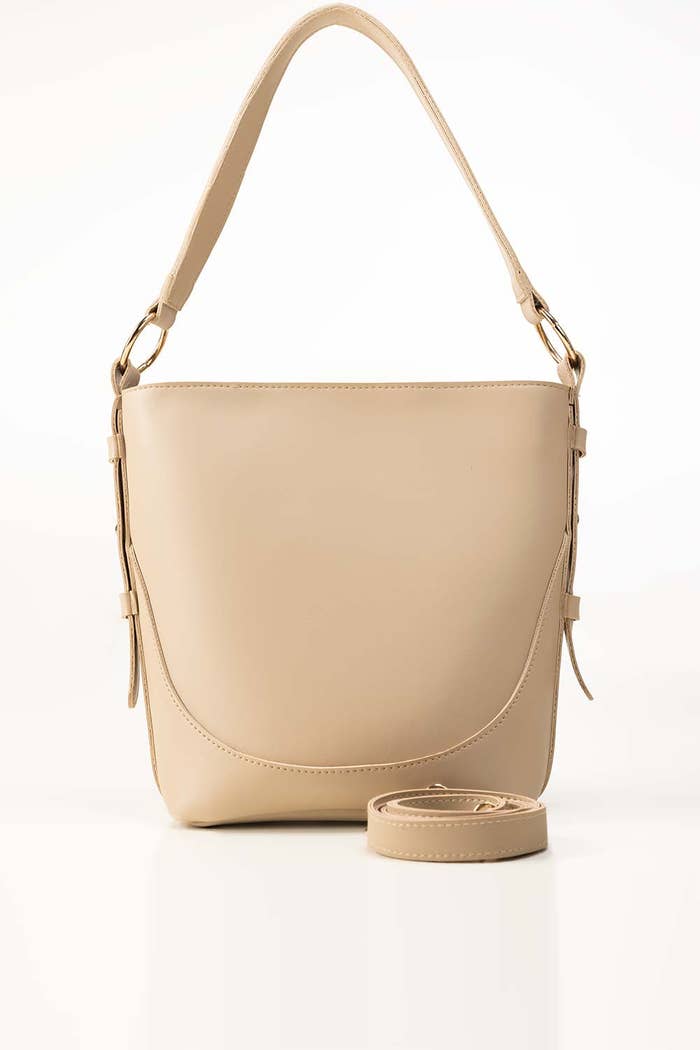
beige small leather crossbody bag